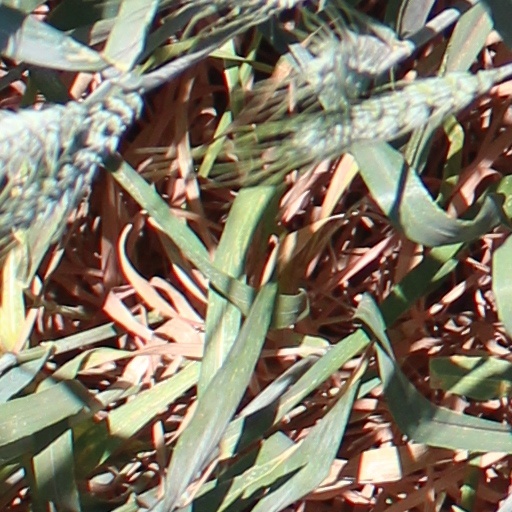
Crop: wheat